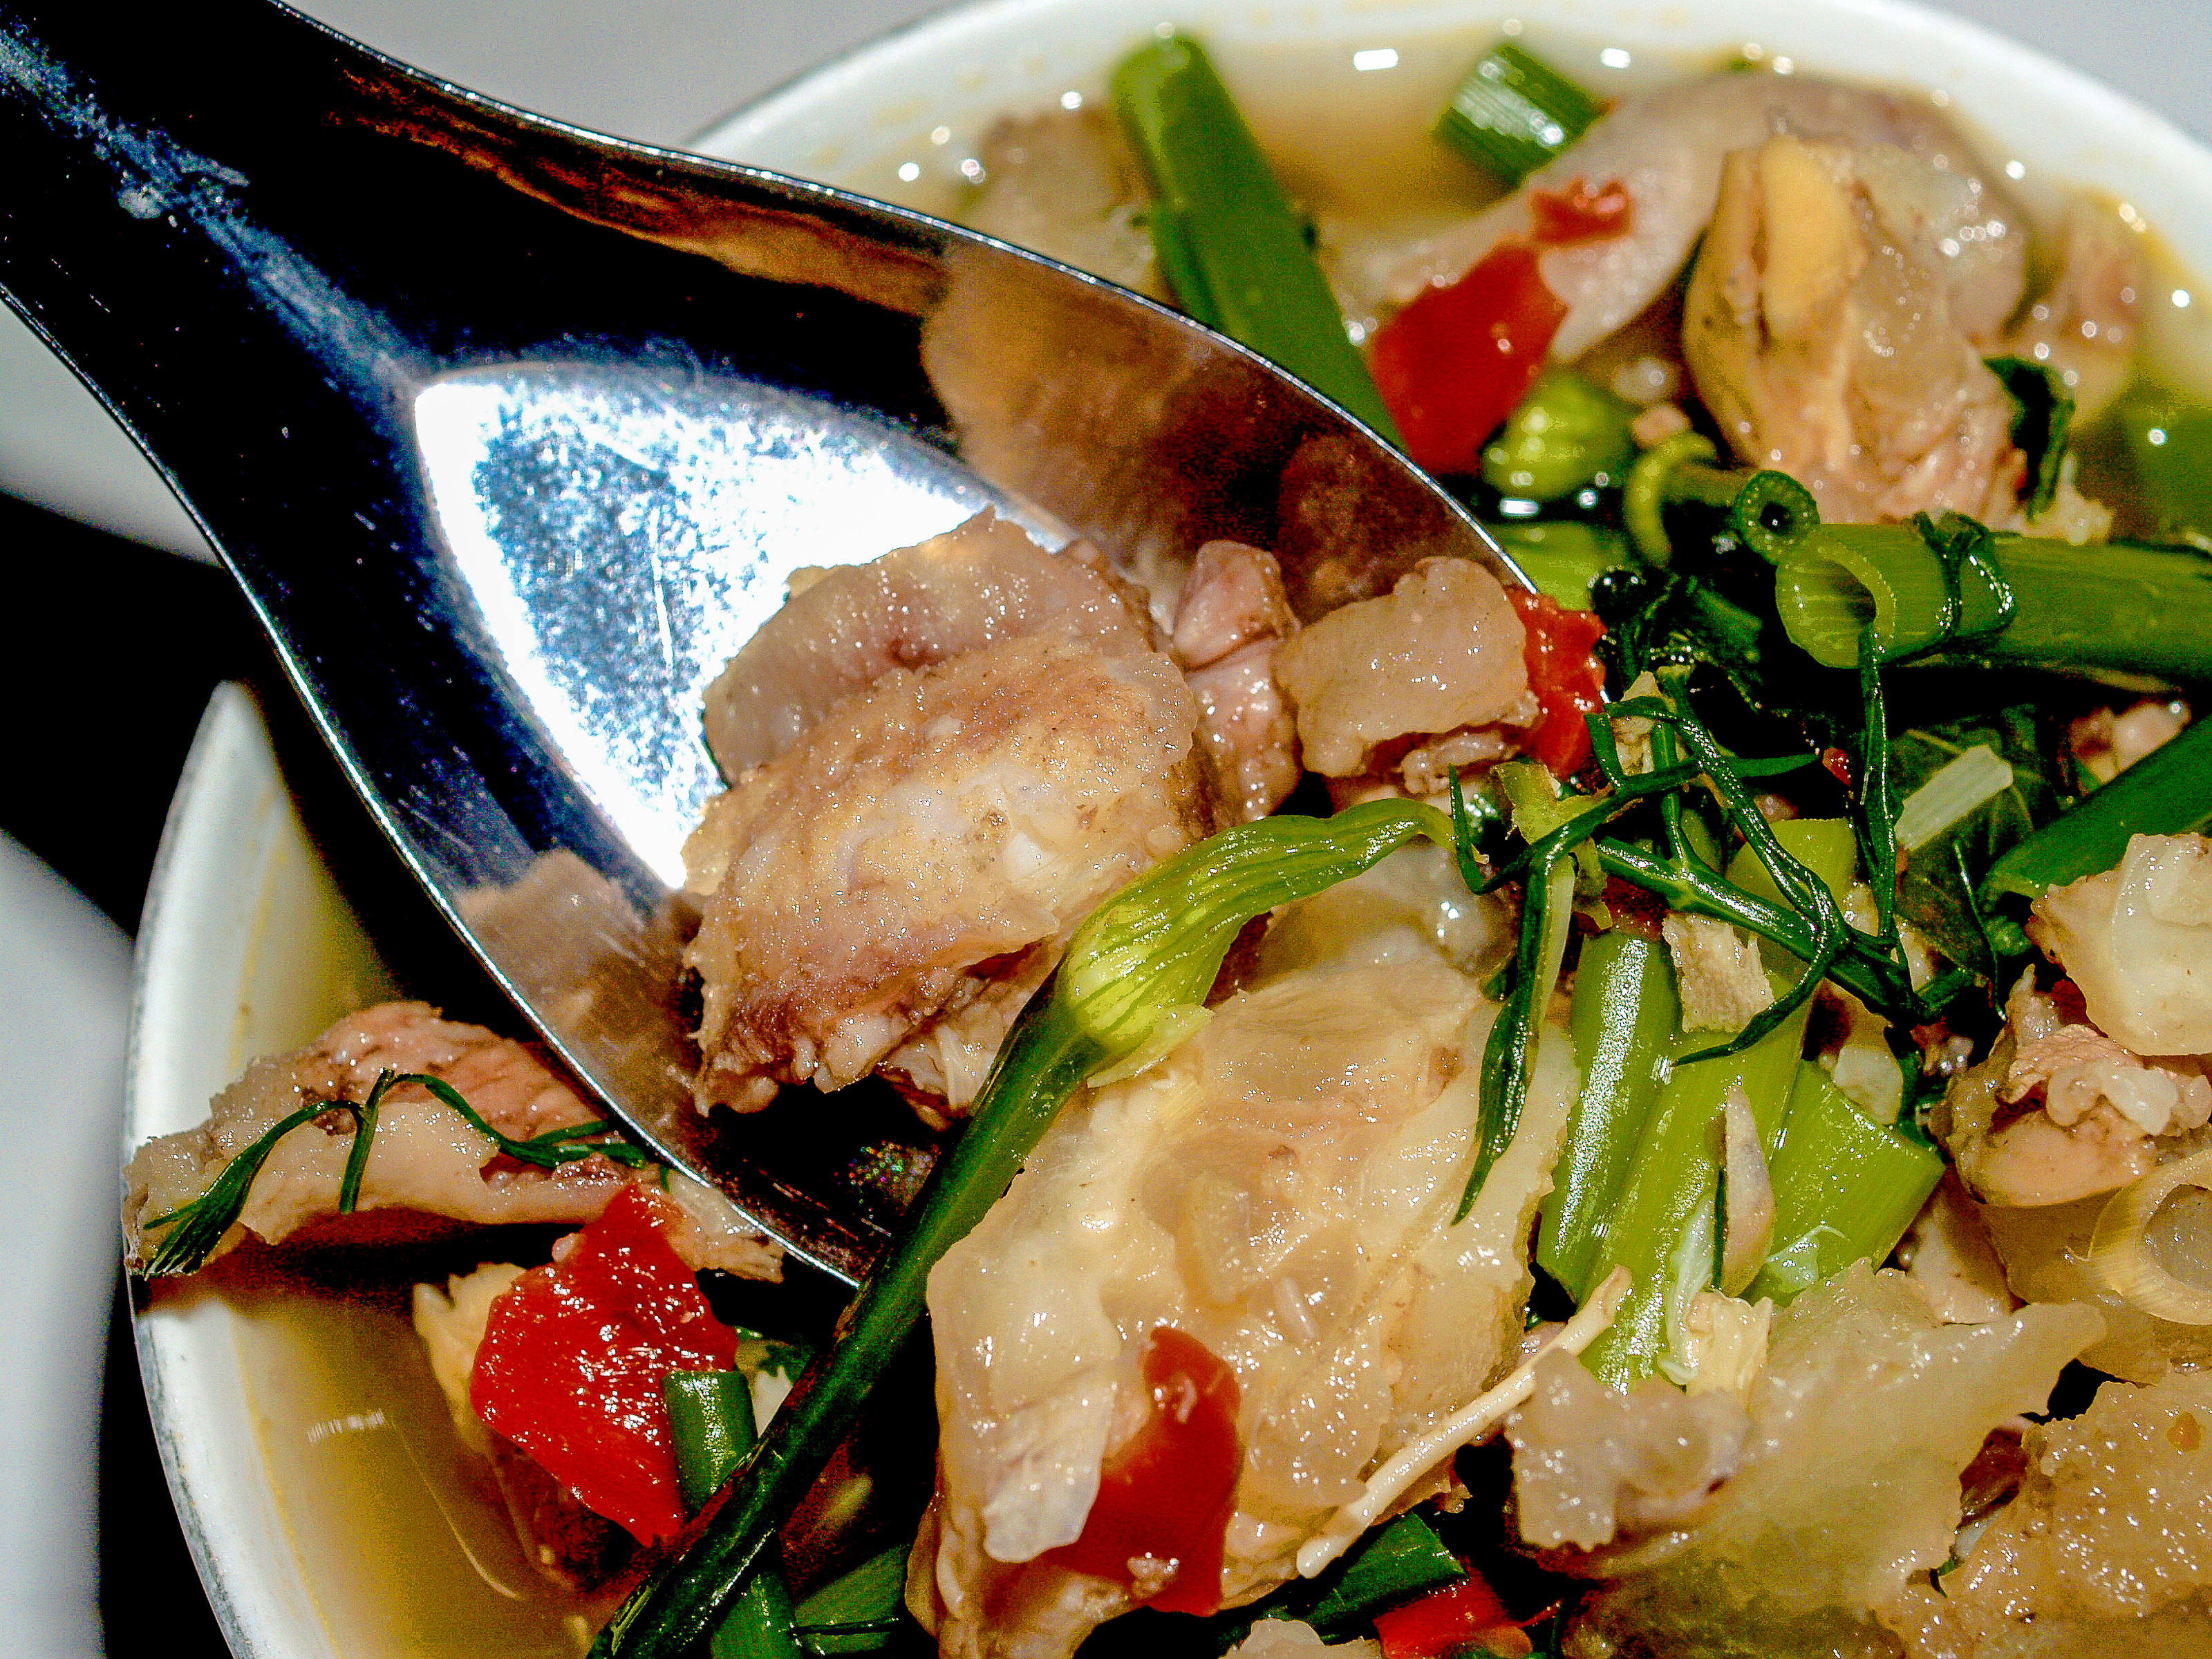
soup, food, pork, delicious, meat, bowl, asian, culture, cuisine, healthy, vegetable, background, tasty, traditional, lunch, meal, dinner, herb, hot, chili, pepper, dish, asia, spice, thai, health, spicy, gourmet, pig, ingredient, produce, Yong tau foo, asian soups, recipe, chinese food, thai food, sinigang, cap cai, Cambodian food, salad, kuy teav